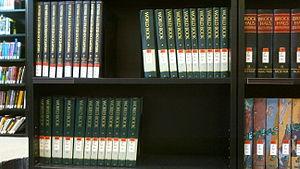
La World Book Encyclopedia est une encyclopédie imprimée américaine. Elle couvre les principaux domaines de connaissances de manière uniforme, mais elle montre une force particulière dans les matières scientifiques, techniques et médicales.